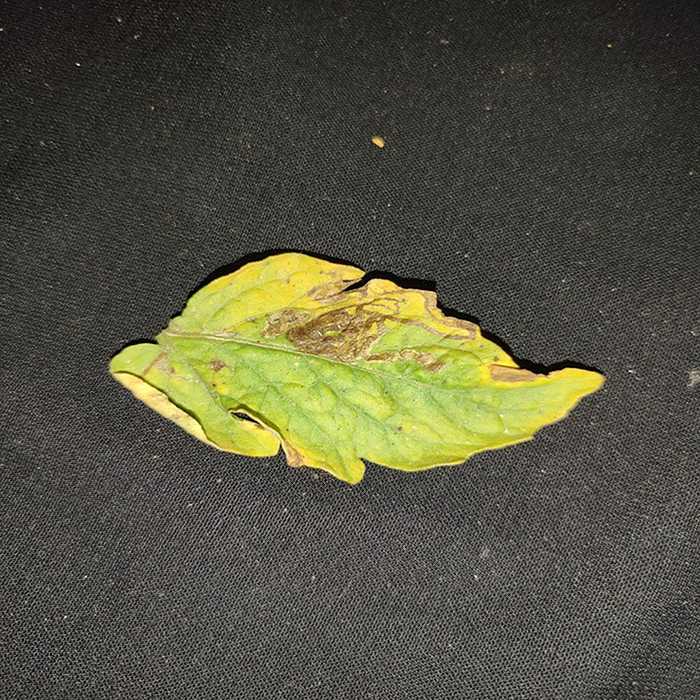
Plant: Tomato
Label: Tomato Bacterial spot